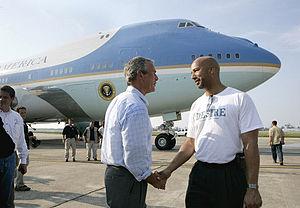
Clarence Ray Nagin, Jr., né le 11 juin 1956 à La Nouvelle-Orléans, est un homme politique américain, membre du Parti démocrate. Il est maire de La Nouvelle-Orléans, en Louisiane, de mai 2002 à mai 2010.